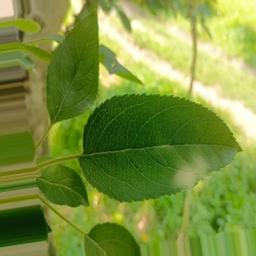
Label: Healthy